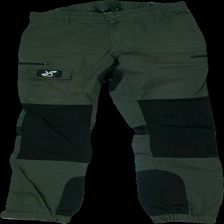
View: front
Type: Trousers
Category: Ladies
Brand: Not in the list
Brand text on label: revolution race
Colors: Green, Black
Material: 75% Polyester 25% Cotton
Pattern: Logo print
Cut: Regular
Season: All
Stains: Minor
Price range: 150-250
Recommended usage: Reuse